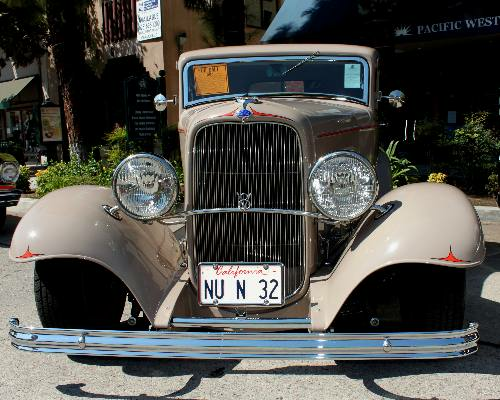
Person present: No